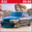
Label: automobile